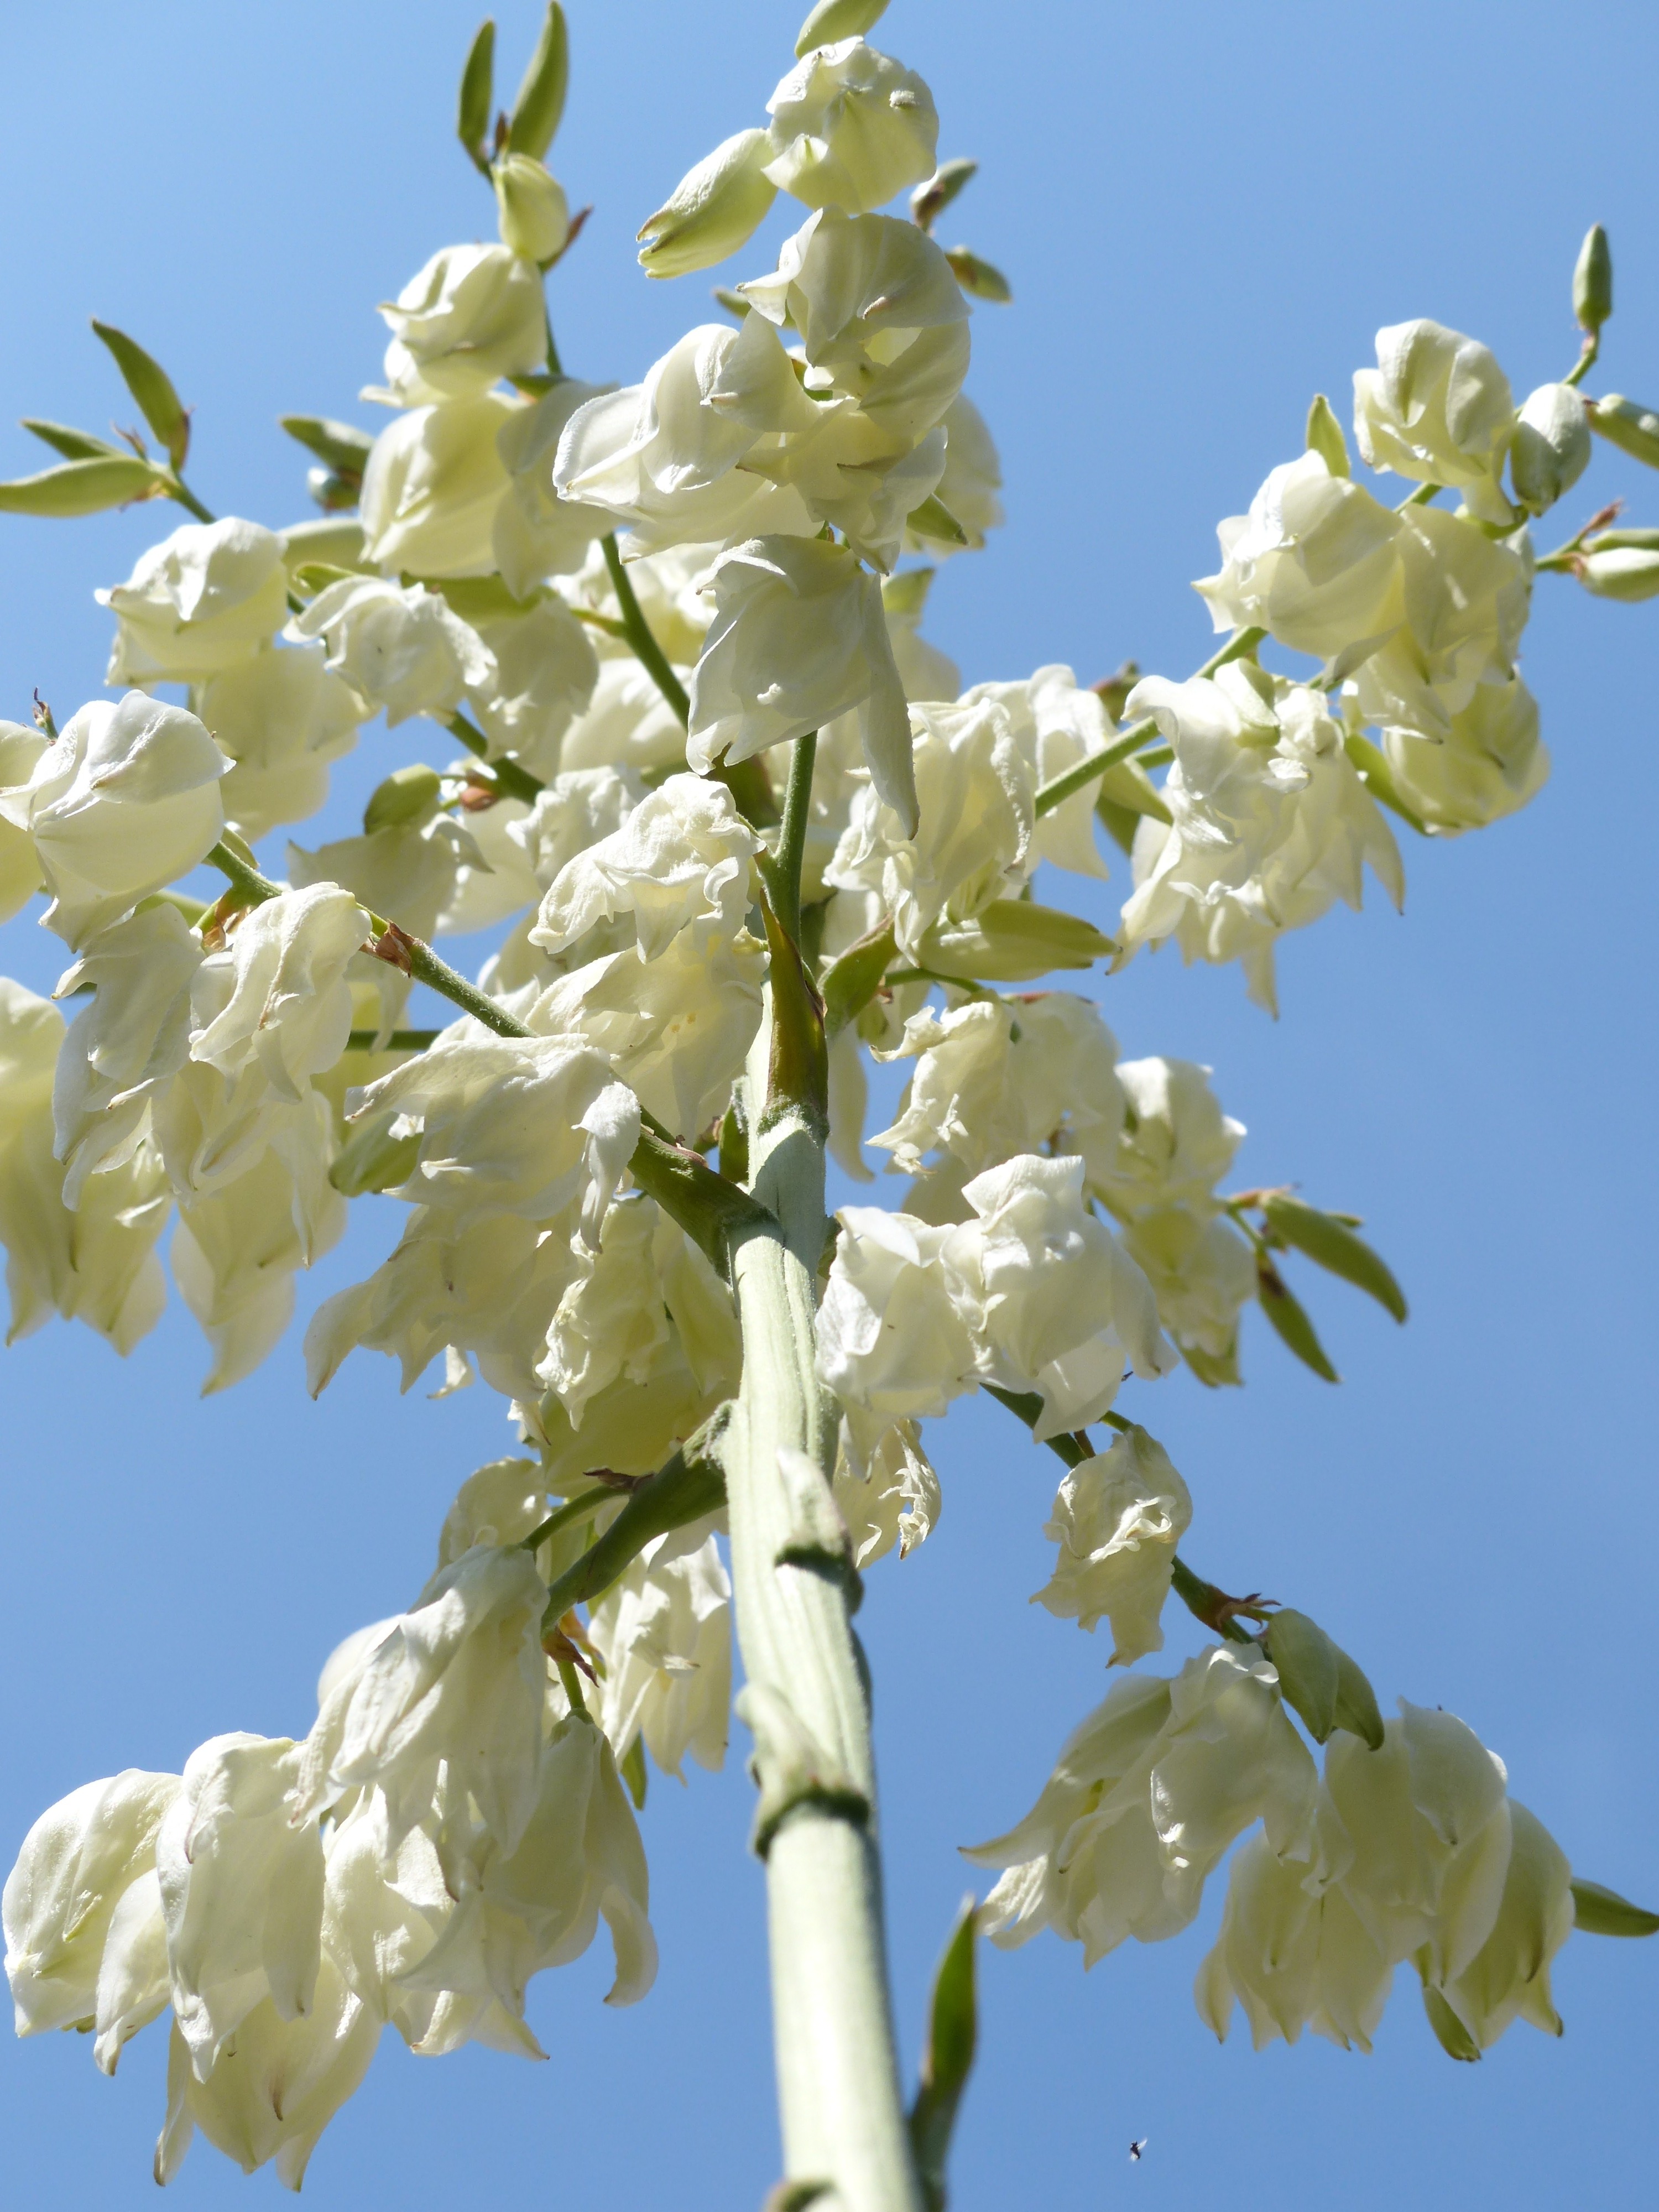
tree, branch, blossom, plant, white, flower, bloom, food, high, palm, produce, botany, flora, flowers, long, shrub, yucca, jasmine, bl tenmeer, flowering plant, maidenhair tree, oblong, grown up, flower fullness, lily family, yucca filamentosa, woody plant, land plant, agavaceae